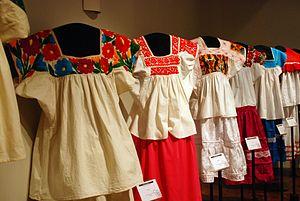
Les textiles mexicains sont le fruit d'une longue histoire, remontant au moins à -1400. Avant la période hispanique, les fibres végétales utilisées provenaient principalement du yucca, du palmier ou de plantes succulentes, ainsi que du coton dans les plaines du sud au climat plus chaud. Après la chute de l'Empire aztèque, les espagnols amènent avec eux de nouvelles matières premières, comme la soie et la laine, ainsi que des techniques européennes comme l'utilisation du métier à tisser. Les styles vestimentaires changent aussi significativement. Les tissus sont produits dans des ateliers ou de façon domestique jusqu'à l'époque de Porfirio Díaz, qui correspond à la mécanisation du tissage, apportée par les français. De nos jours, les textiles pour l'habillement ou d'autres applications sont fabriqués industriellement ou par des artisans. Les produits encore fabriqués à la main comptent notamment des vêtements pré-hispaniques comme des huipils ou des sarapes, souvent brodés. Les habits, les tapis et d'autres pièces sont faits à partir de fibres et de teintures naturelles.